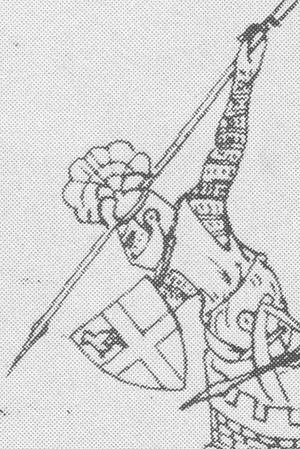
Le siège de Carlisle est conduit du 22 juillet au 1ᵉʳ août 1315 par le royaume d'Écosse.
Andrew Harclay, né vers 1270 et mort le 3 mars 1323, 1ᵉʳ comte de Carlisle, est un important chef militaire anglais dans le Nord de l'Angleterre sous le règne d'Édouard II. Originaire d'une famille de chevaliers du Westmorland, il est nommé shérif du Cumberland en 1311. Il se distingue durant les guerres d'Écosse, notamment en défendant le château de Carlisle contre Robert Bruce en 1315. Peu après cette victoire, il est capturé par les Écossais et seulement libéré après le paiement d'une rançon. Le plus grand succès militaire d'Harclay survient le 16 mars 1322, lorsqu'il bat et capture le comte rebelle Thomas de Lancastre à Boroughbridge, ce qui lui vaut d'être titré en récompense comte de Carlisle par le roi Édouard II.